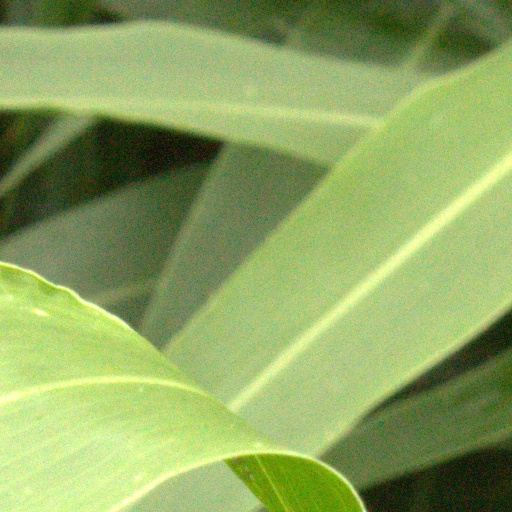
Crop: sorghum